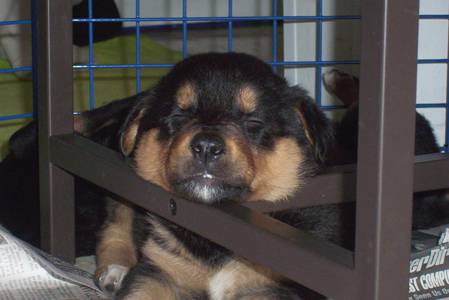
Label: dog